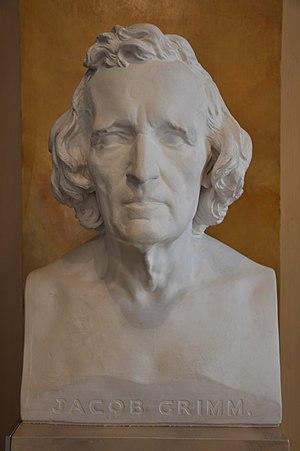
Franzisca Bernadina Wilhelmina Elisabeth Ney est une célèbre sculptrice américaine d'origine allemande qui a passé la première moitié de sa vie et de sa carrière en Europe, produisant des portraits de chefs célèbres tels que Otto von Bismarck, Giuseppe Garibaldi et le roi Georges V de Hanovre. À l'âge de 39 ans, elle a émigré au Texas avec son mari, Edmund Montgomery, et est devenue pionnière dans le développement de l'art. Parmi ses œuvres les plus connues au cours de son Texas période de la vie de taille de marbre chiffres de Sam Houston et Stephen F. Austin. Un groupe important de ses œuvres sont logés au Elisabet Ney Museum, situé dans sa maison et studio à Austin. D'autres travaux peuvent être trouvés au Capitole de l'État du Texas, au Capitole des États-Unis, et au Smithsonian American Art Museum.